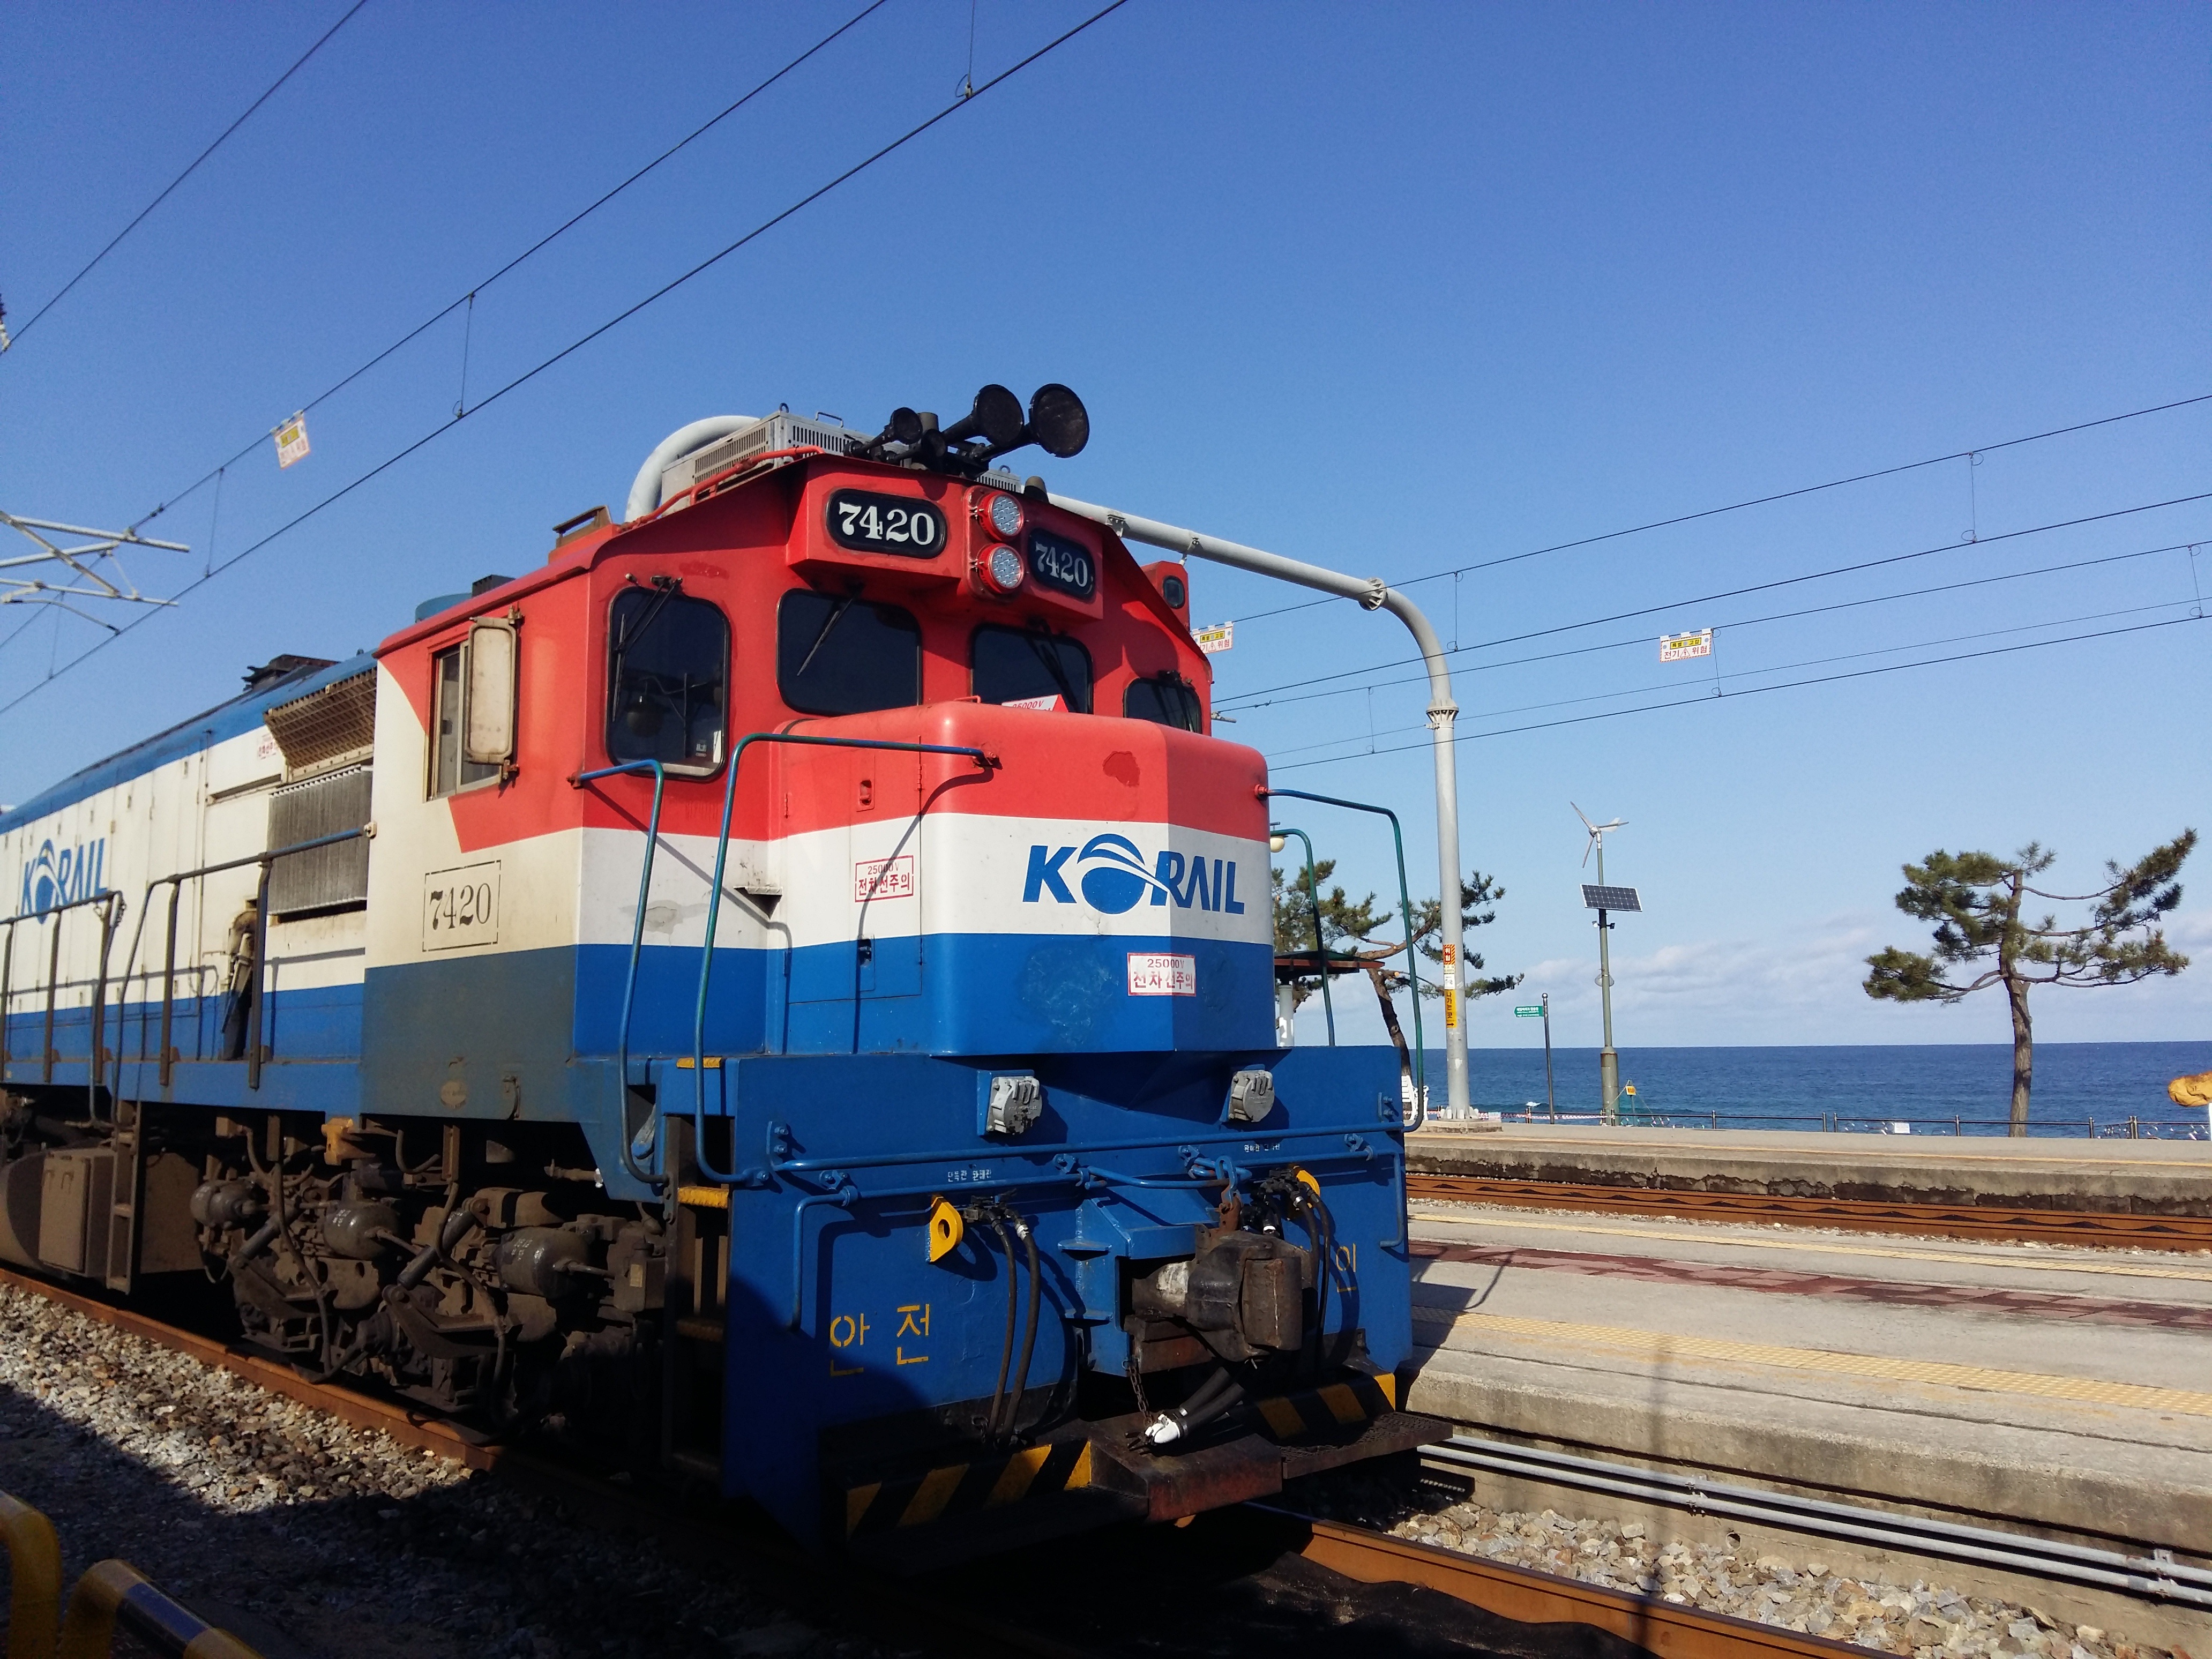
sea, track, railway, train, transportation, transport, vehicle, electricity, departure, locomotive, rail transport, electric locomotive, republic of korea, land vehicle, jung dong jin